History of silk production in Lyon

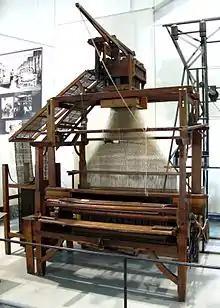
Jacquard loom in the Deutsches Museum, circa 1860.

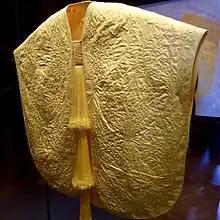
A Madagascar cape made from "Nephila" spider silk exhibited at London's Victoria and Albert Museum in June 2012.

Building on favorable developments under Louis XIV, the Grande Fabrique thrived during the Age of Enlightenment, dominating the European silk trade and earning a reputation abroad as the "undisputed capital of silk." Numerous innovations in weaving technology emerged during this period, aimed at improving productivity and the quality of the final fabric.